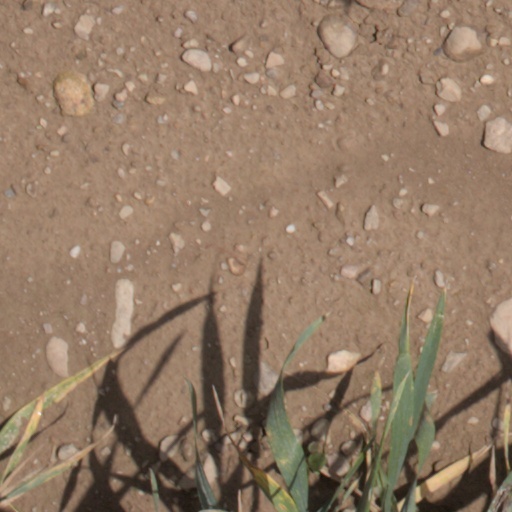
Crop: wheat